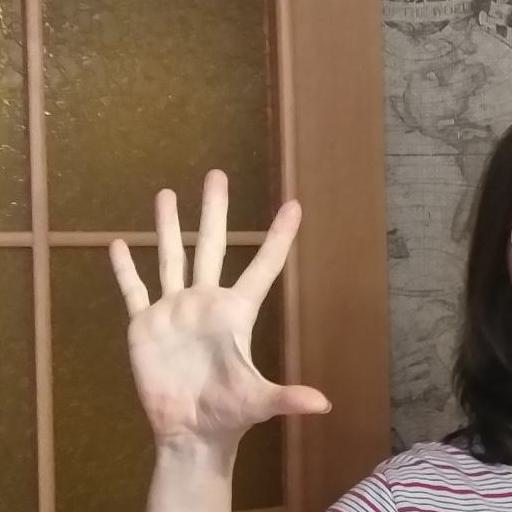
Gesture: palm